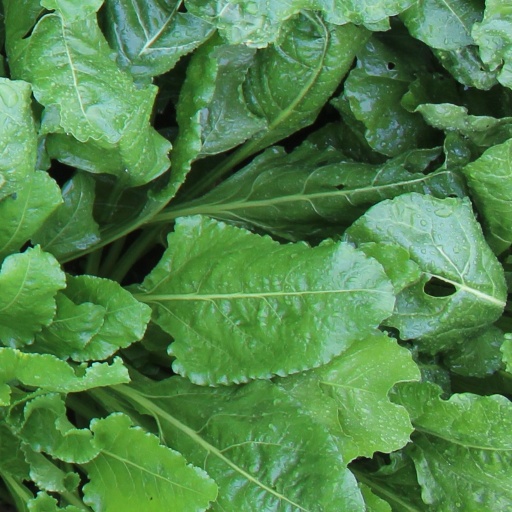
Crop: sugar beet